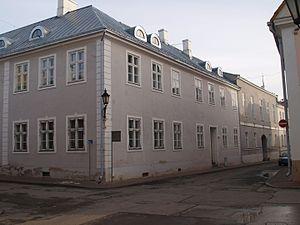
Le Lycée Hugo-Treffner ou LHT est un lycée situé dans la ville estonienne de Tartu.